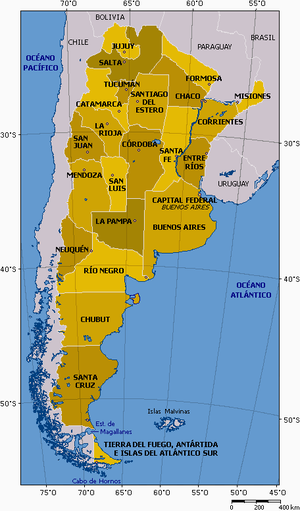
Tout au long d’une grande partie du XIXᵉ siècle, l’Argentine fut le théâtre d’une série de guerres civiles, à l’issue desquelles fut finalement établie la forme de gouvernement qui régit ce pays encore aujourd’hui.
L’Argentine, en forme longue la République argentine, est un pays d’Amérique du Sud partageant ses frontières avec le Chili à l’ouest, la Bolivie et le Paraguay au nord, le Brésil et l’Uruguay au nord-est, enfin l’océan Atlantique à l'est et au sud. Son territoire américain continental couvre une grande partie du Cône Sud.